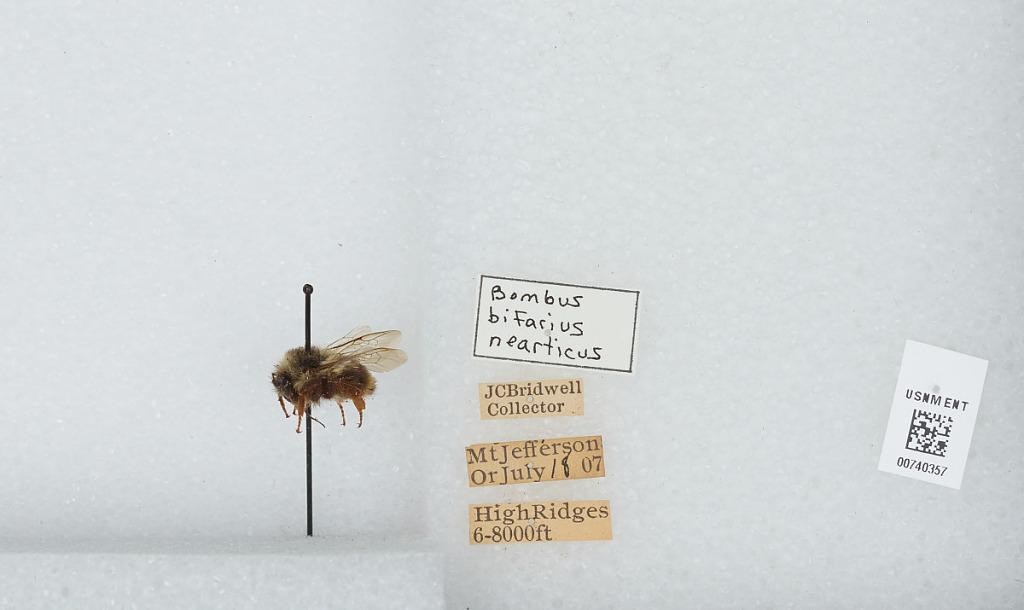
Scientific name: Bombus (Pyrobombus) bifarius Cresson
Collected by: J. Bridwell
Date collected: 1907-7-18
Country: United States
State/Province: Oregon
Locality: High Ridges, Mount Jefferson
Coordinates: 44.6742, -121.799